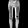
Label: Trouser